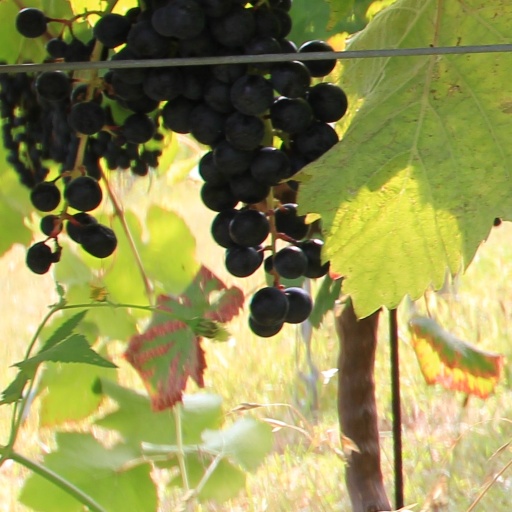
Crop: grape